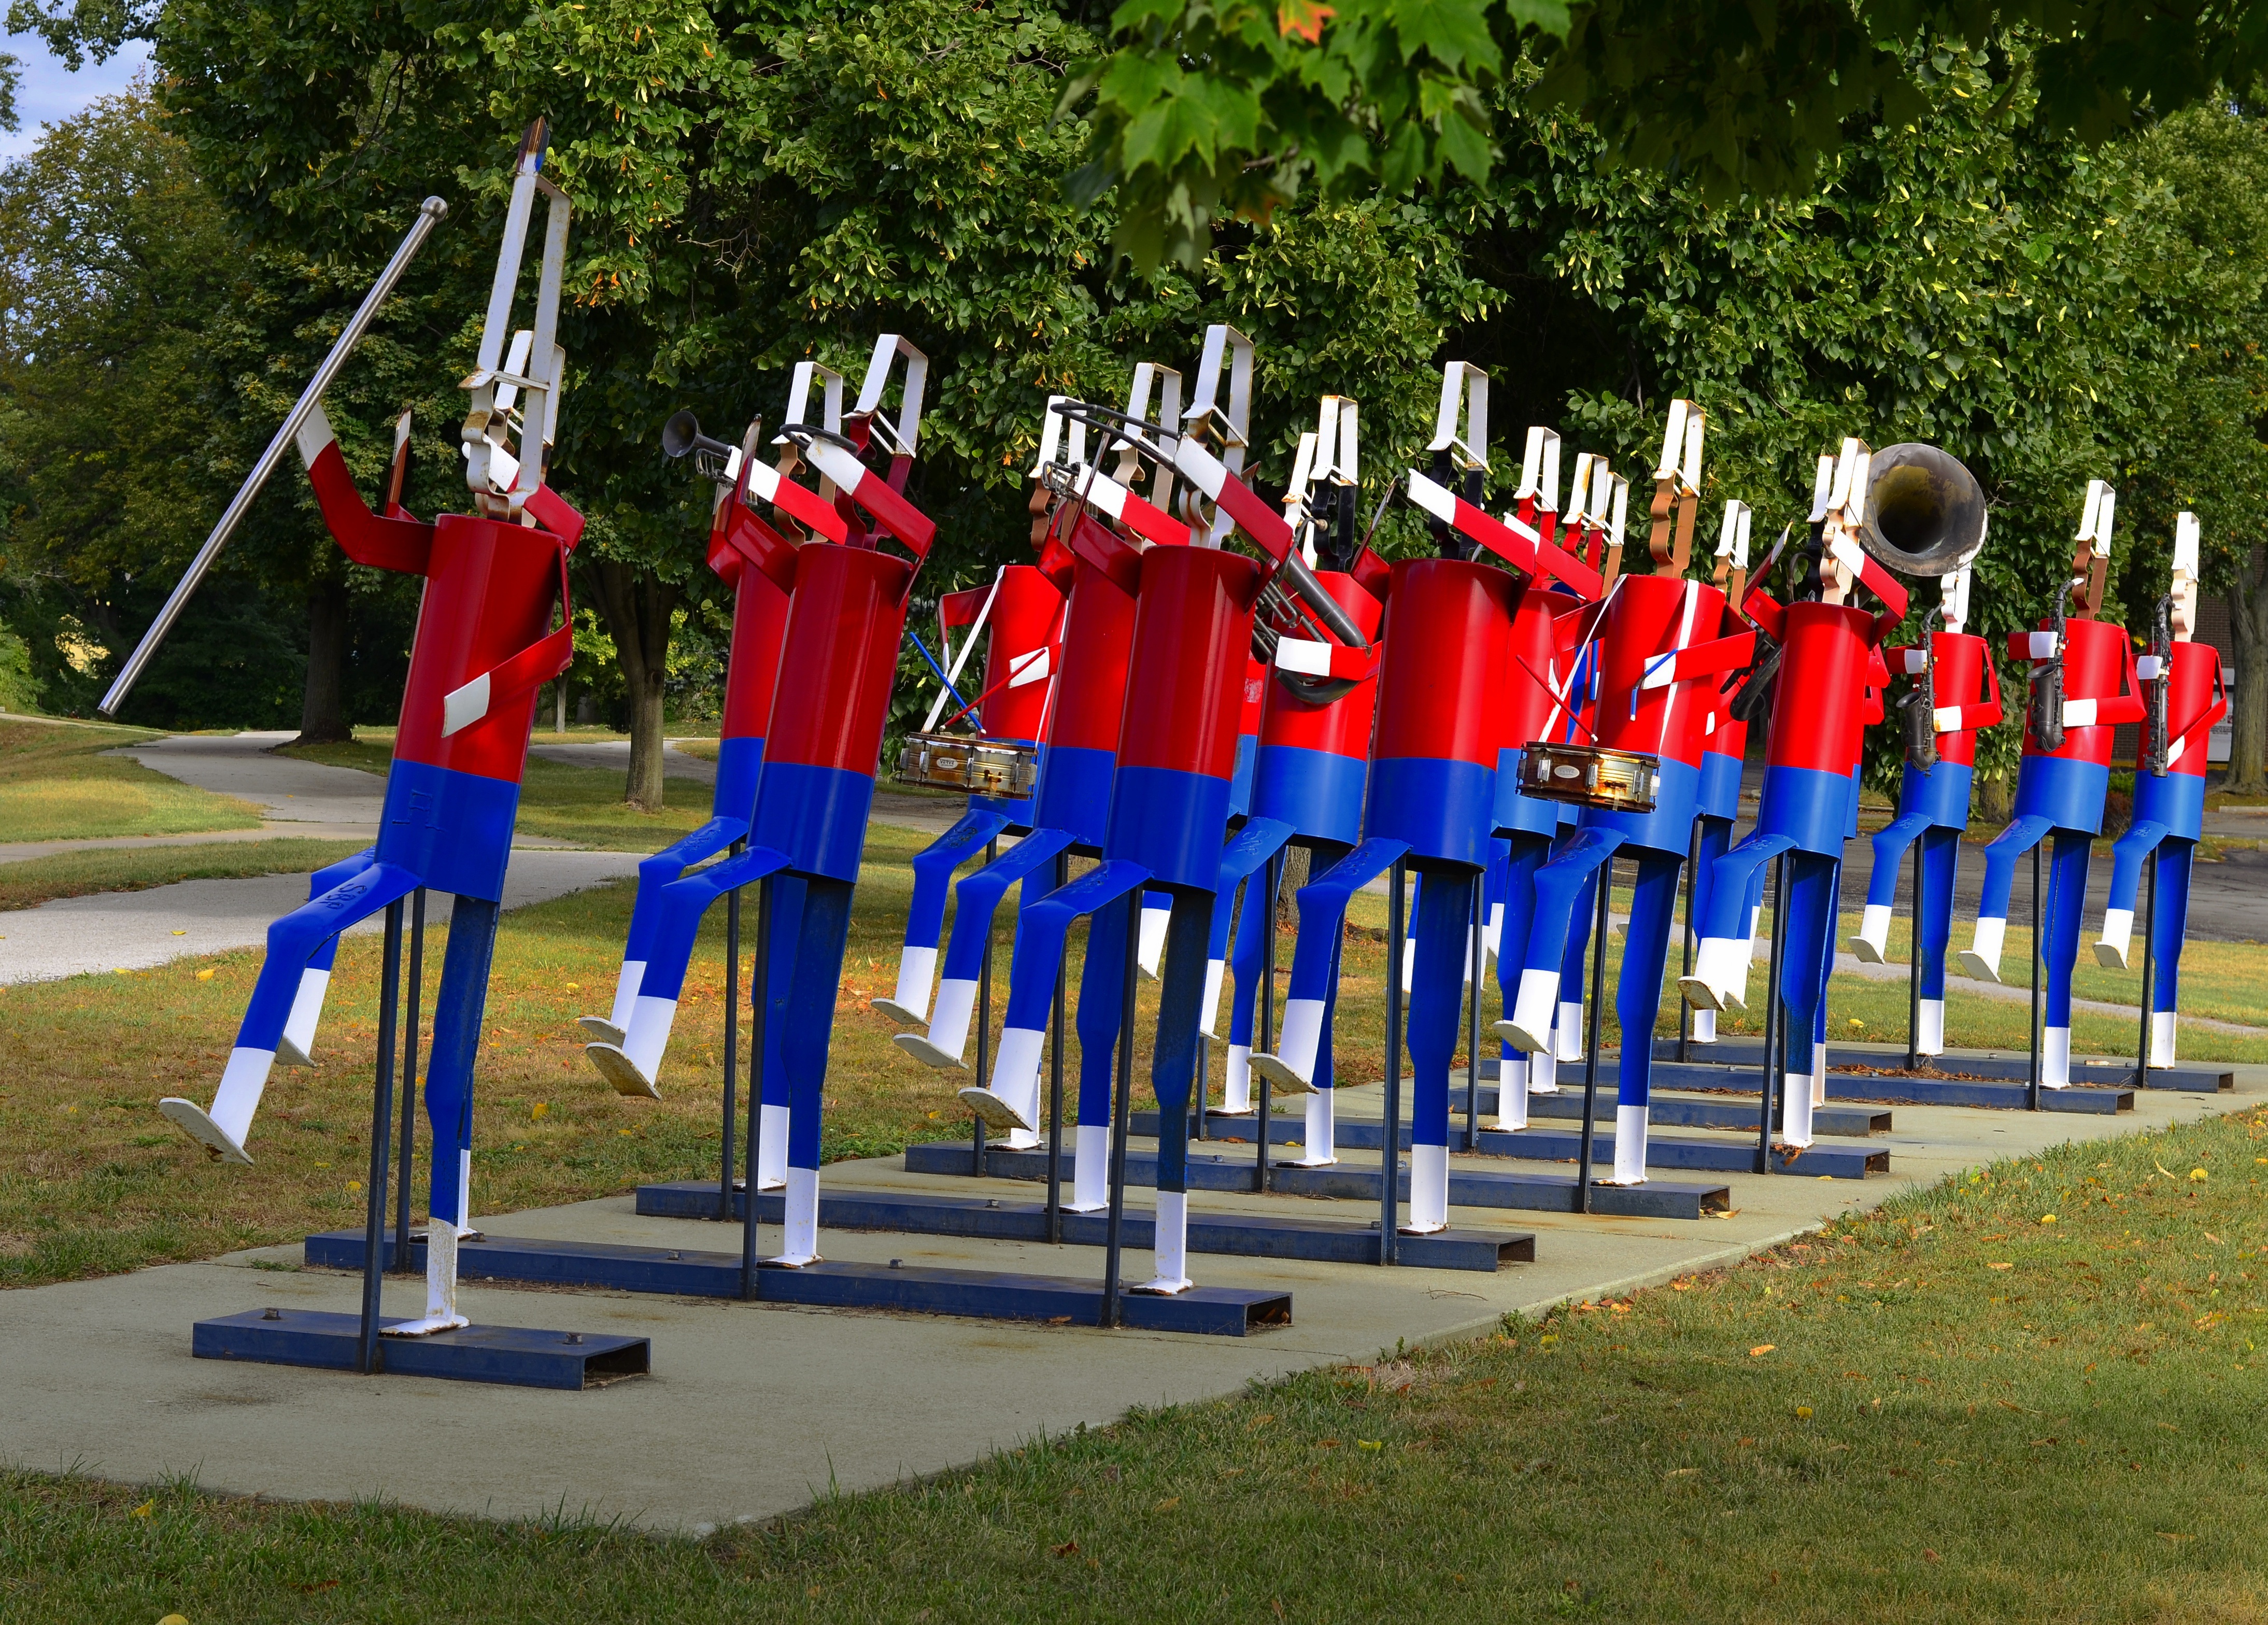
person, music, wood, white, wind, band, horn, red, instrument, metal, blue, musician, player, parade, marching band, percussion, sculpture, memorial, art, brass, musical, sound, uniform, musicians, mu, trumpet, marching, troop, infantry, indiana, musical ensemble, elkhart